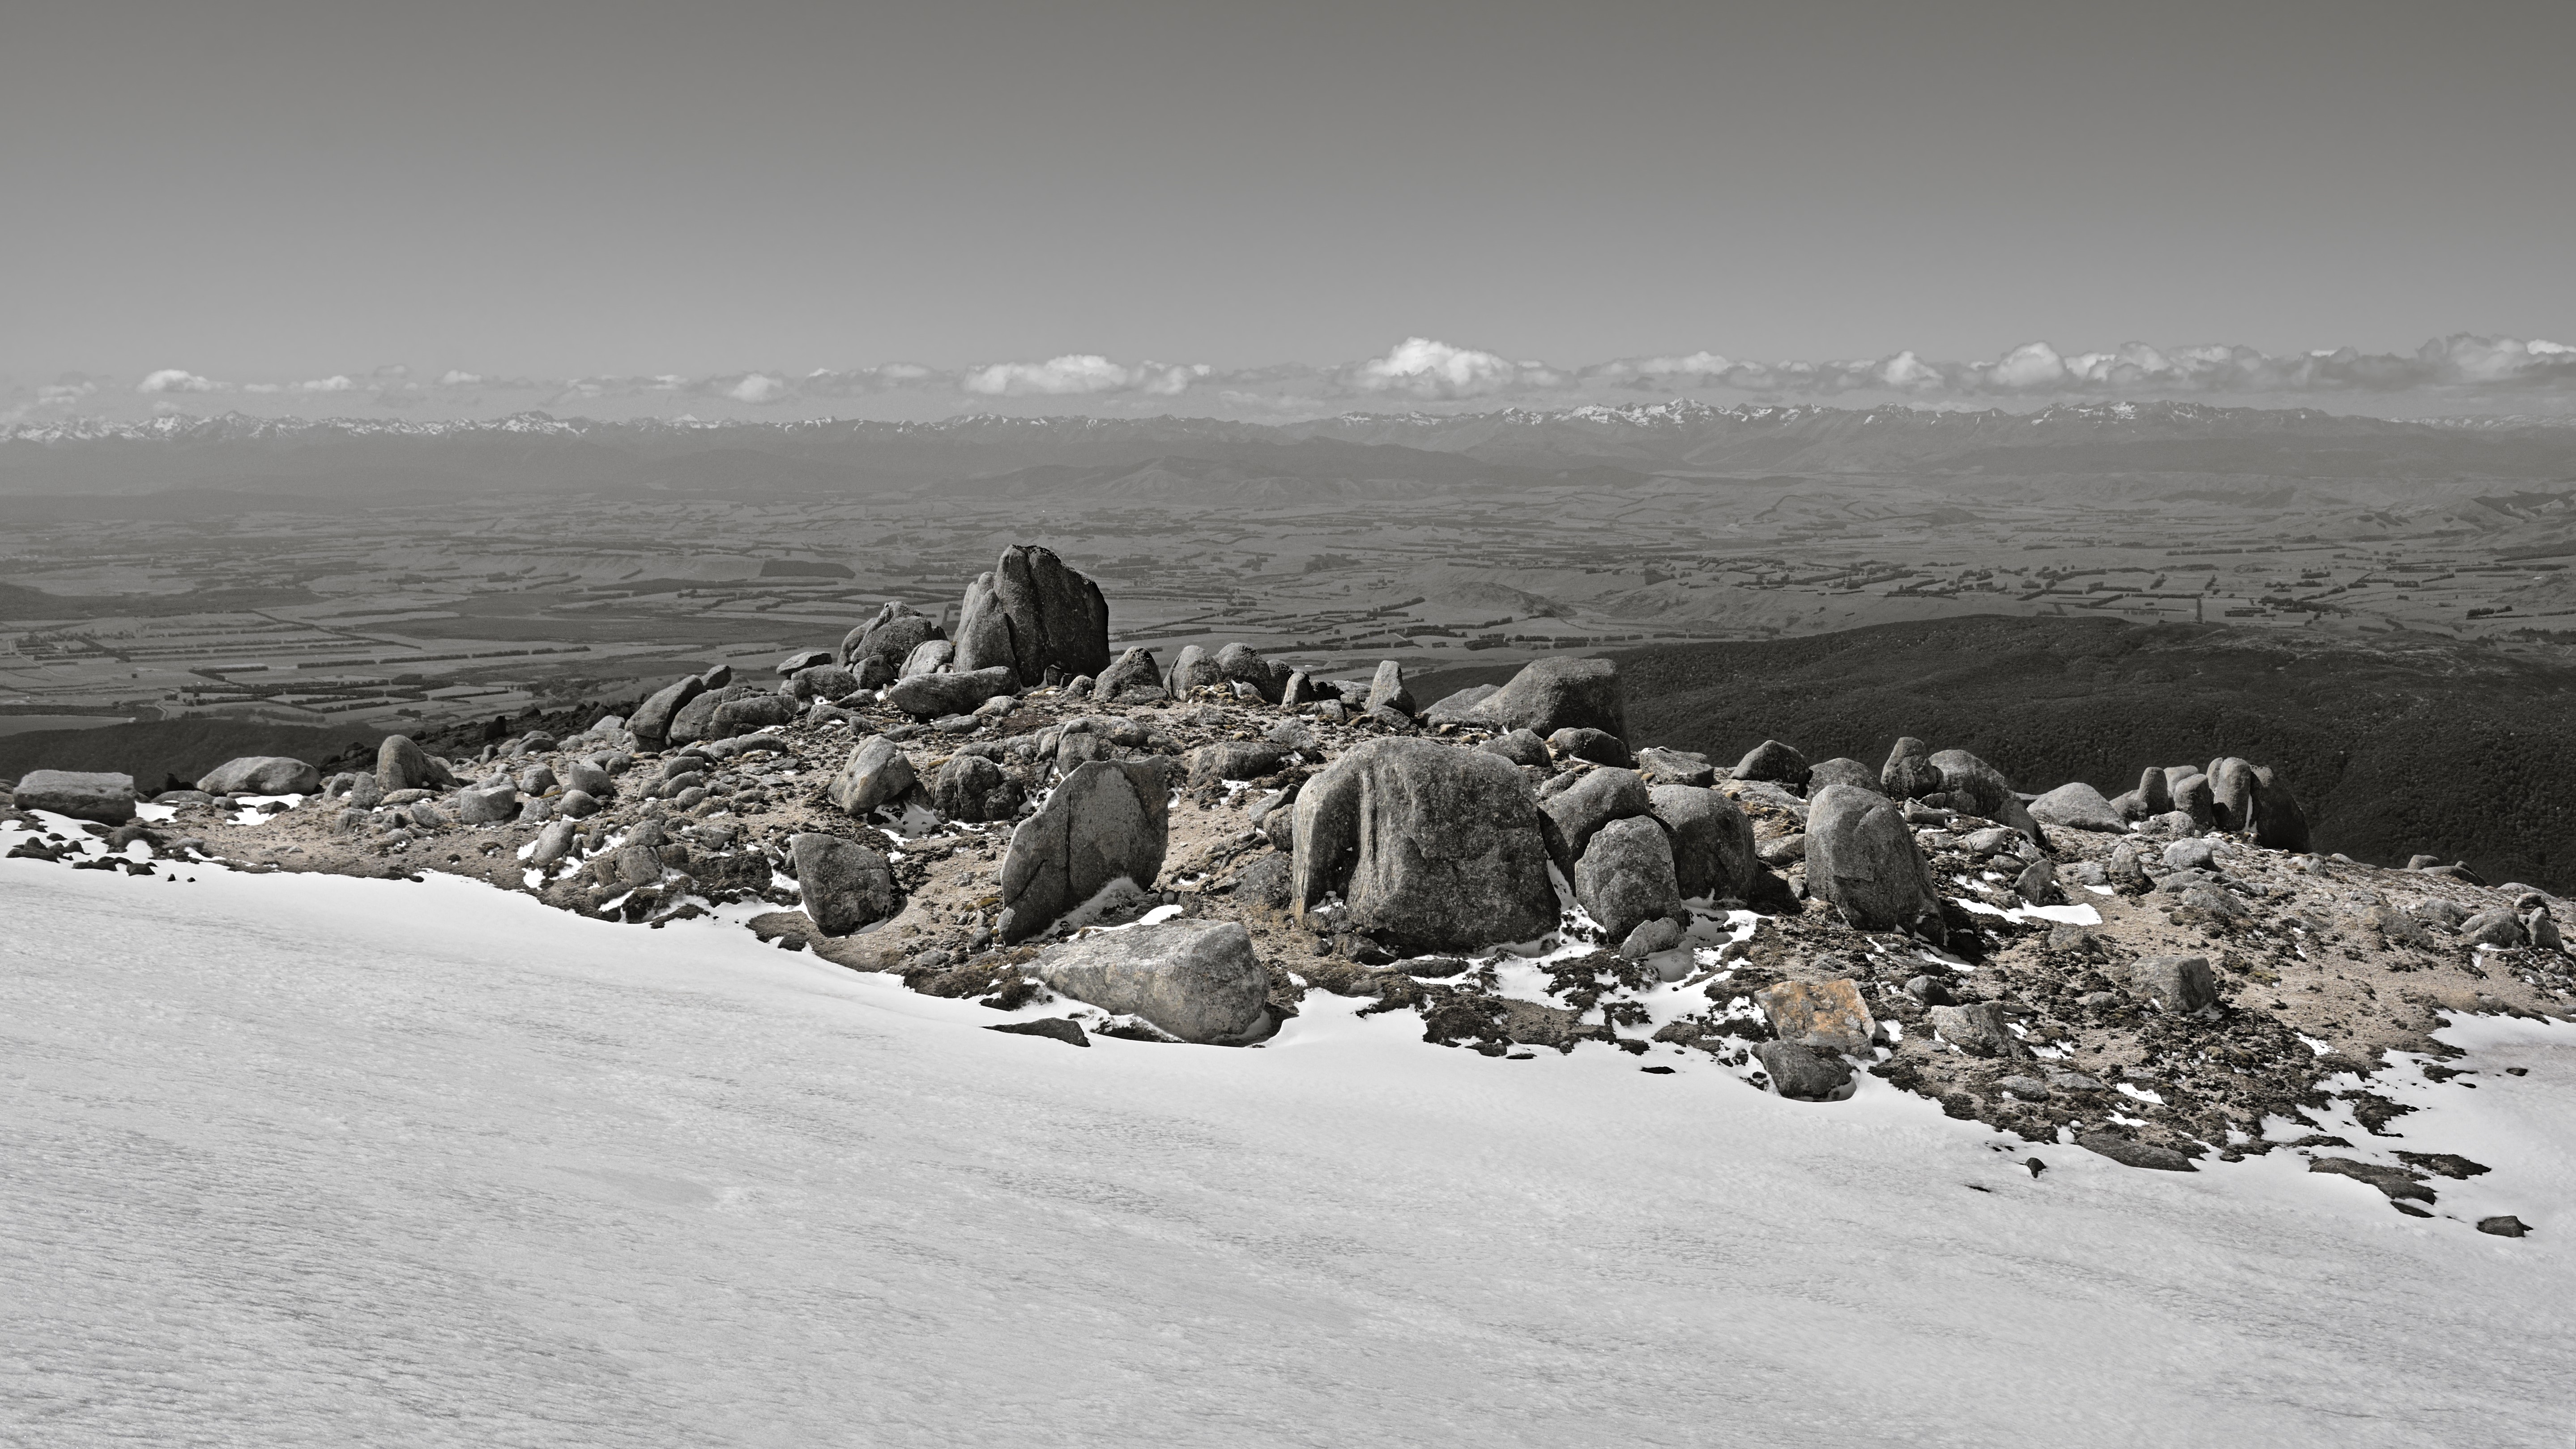
landscape, rock, mountain, snow, winter, hill, mountain range, ice, weather, monochrome, season, ridge, summit, plateau, geographical feature, mountainous landforms, geological phenomenon